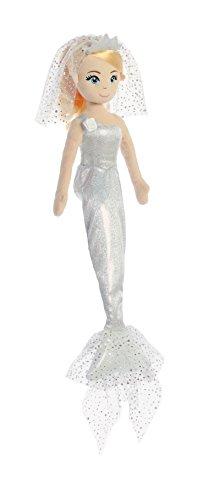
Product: Aurora World Sea Sparkles Mermaid, Bride
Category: Toys & Games | Stuffed Animals & Plush Toys | Plush Figures
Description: One of many mermaid and sea life friends found in the Sea Sparkles collection.
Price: $11.99
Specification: ProductDimensions:3.5x2.5x18inches|ItemWeight:4.8ounces|ShippingWeight:4.8ounces(Viewshippingratesandpolicies)|ASIN:B079TXRX88|Itemmodelnumber:33249|Manufacturerrecommendedage:3months-8years